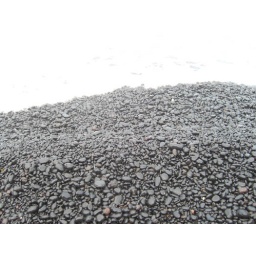
Cool black stones at one of the beaches in Maui